History of the Minnesota Vikings

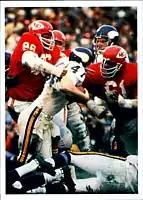
The Vikings playing against the Chiefs in Super Bowl IV.

On March 7, 1967, Fran Tarkenton was traded to the New York Giants for first- and second-round selections in the 1967 draft, a first-round selection in 1968, and a second-round selection in 1969. With these picks, Minnesota selected Clinton Jones and Bob Grim in 1967, Ron Yary in 1968, and Ed White in 1969.